Dionicio Escalante

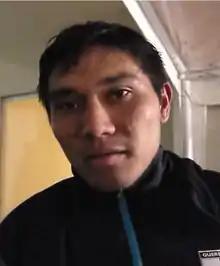
Escalante in 2013

Dionicio Manuel Escalante Moreno (born 12 May 1990) is a Mexican professional footballer who plays as a defensive midfielder.